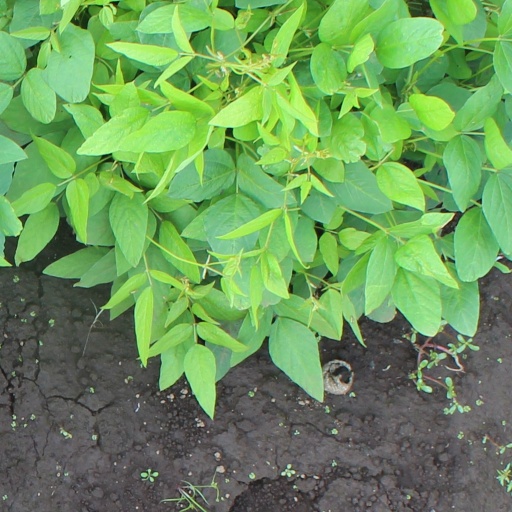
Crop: soybean